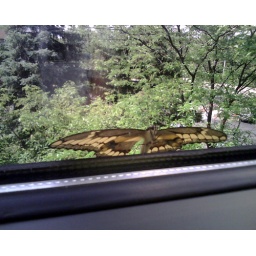
Outside my office window in Ann Arbor, Michigan.